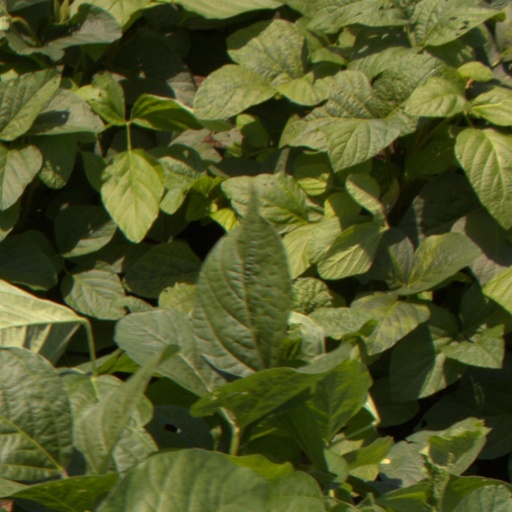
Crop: soybean